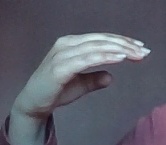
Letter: jeem